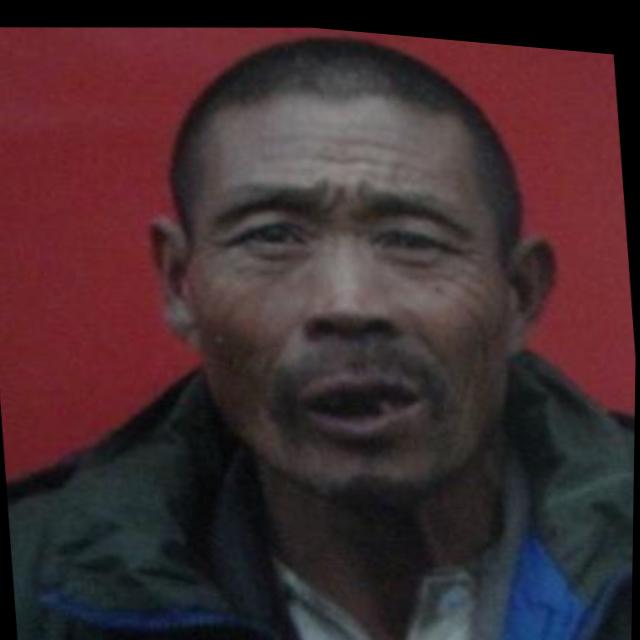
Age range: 45-64